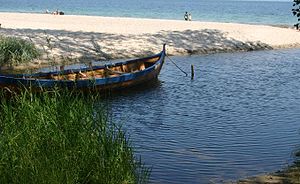
Å
Giber Ås udløb i Aarhusbugten ved Moesgård Strand.
"En å er en langsomt rindende vandstrøm, der arbejder sig gennem blødt jordsmon i landskabet. Åer er ofte udmundingssteder for bække, jf. udtrykket ""mange bække små gør stor å"".